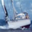
Label: ship